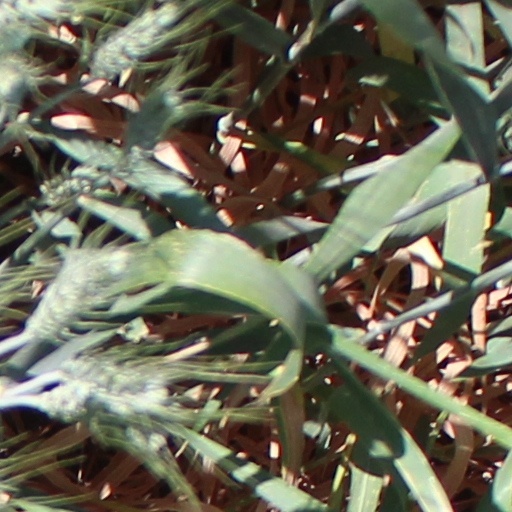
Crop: wheat